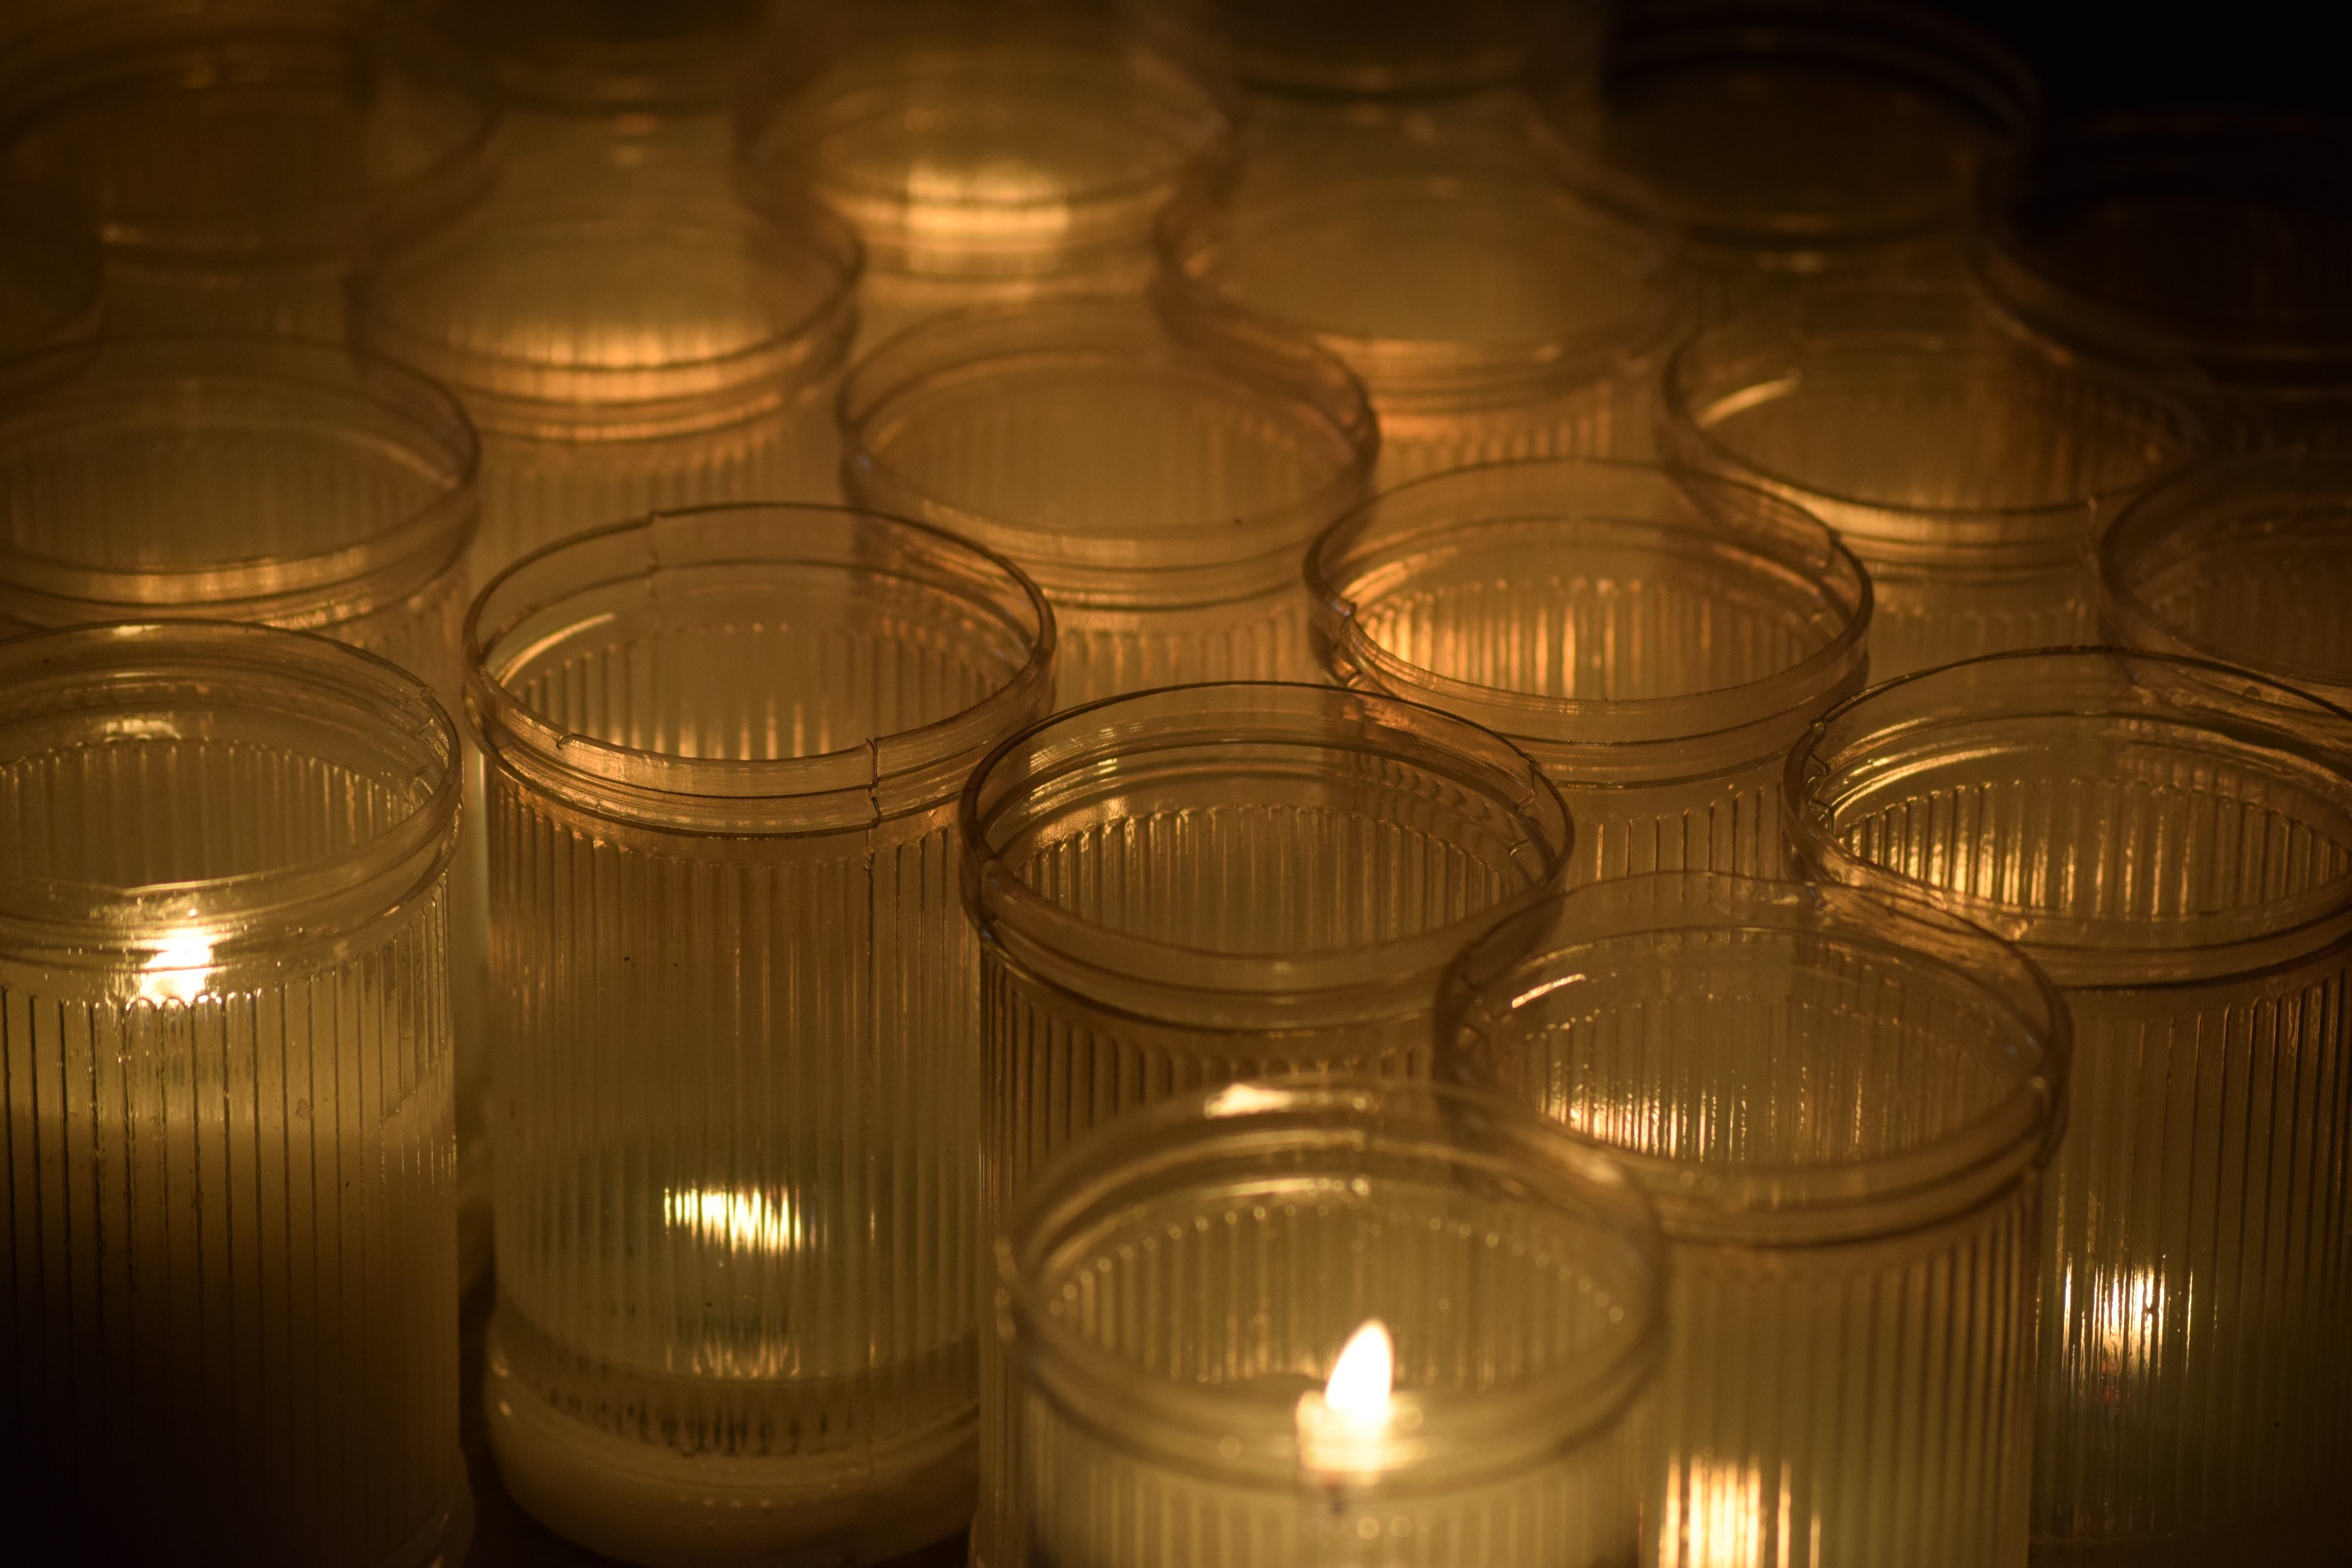
light, flame, fire, church, yellow, candle, lighting, heat, circle, burn, candles, burning, prayer, flames, wick, shape, candlelight, wax, man made object, limits